Segobrigii

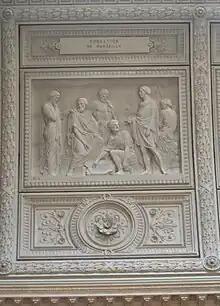
"Fondation de Marseille" by (1816–1891). Palais de la Bourse, Marseille.

Around 600 BC, Greek settlers from the city of Phocaea, in western Anatolia, founded the colony of Massalia at the site of Lacydon, corresponding to the present-day Old Port of Marseille. According to the foundation myth of the city, the princess of the Segobrigii, daughter of the king Nannus, chose to marry a Greek settler from Phocaea. At the invitation of Nannus, the two of them established the colony of Massalia, near or within the territory of the Segobrigii. Massalia was initially limited to a trading post lacking inland possessions ("locus condendae urbis"). They were respected as foreigners bound by ties of hospitality with the local ruler, which implied that these indigenous people had freedom of movement within the colony and were welcomed during some religious festivals.